Phillip Hughes

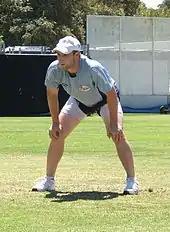
Hughes in 2010

Phillip Joel Hughes (30 November 1988 – 27 November 2014) was an Australian Test and One Day International (ODI) cricketer who played domestic cricket for South Australia and Worcestershire. He was a left-handed opening batsman who played for two seasons with New South Wales before making his Test debut in 2009 at the age of 20. He made his ODI debut in 2013.